The Brave Don't Cry

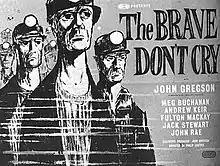

The Brave Don't Cry is a 1952 British drama film directed by Philip Leacock and starring John Gregson, Meg Buchanan and John Rae. The film depicts the events of September 1950 at the Knockshinnoch Castle colliery in Scotland, where 129 men were trapped by a landslide. It was shot at Southall Studios and was also known by the alternative title Knockshinnoch Story. The filmmakers used actors from the Glasgow Citizens Theatre. It was screened at the Venice Film Festival in September 1952.